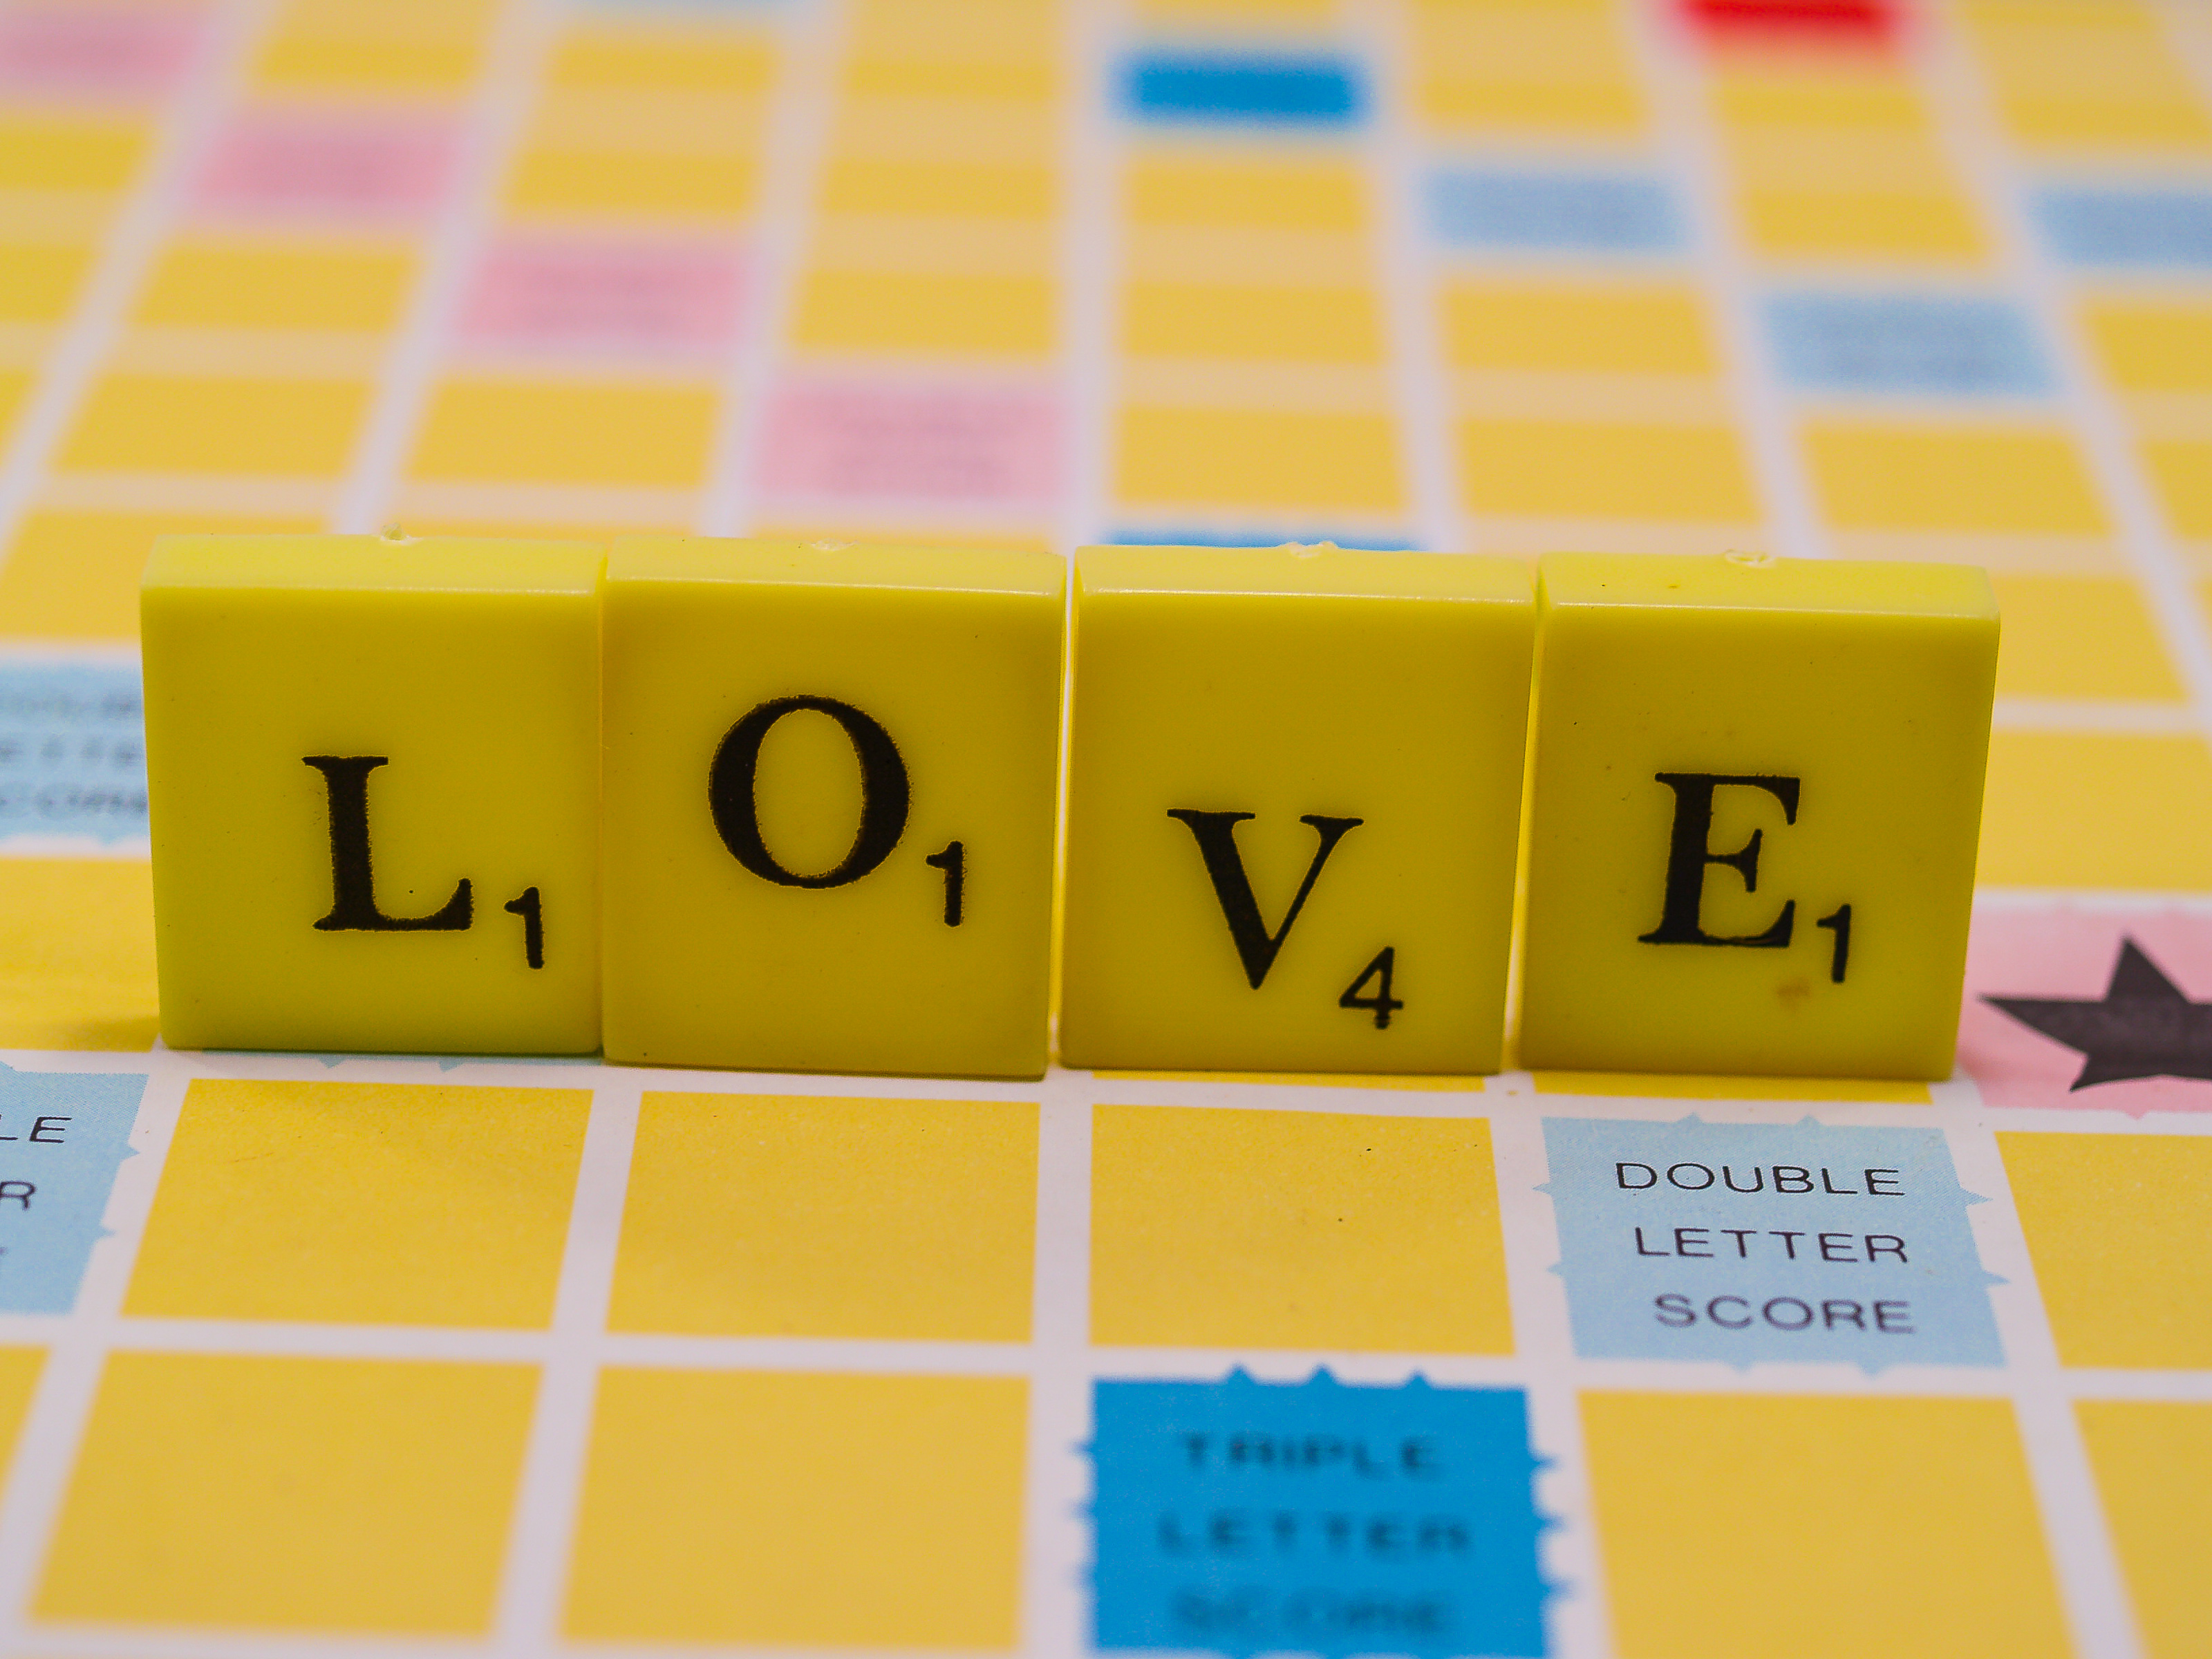
abstract, aged, antique, background, brown, dark, design, love, material, retro, stylish, text, textured, typography, vintage, white, wood, wooden, woodwork, word, word love, write, yellow, toy block, post it note, games, font, number, educational toy, toy, rectangle